Rounders (film)

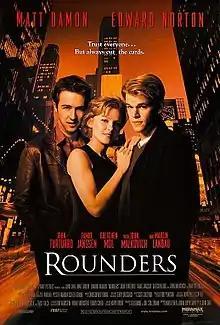
Theatrical release poster

Rounders is a 1998 American drama film about the underground world of high-stakes poker, directed by John Dahl and starring Matt Damon and Edward Norton. The story follows two friends who need to win at high-stakes poker to quickly pay off a large debt. The term "rounder" refers to a person traveling around from city to city seeking high-stakes card games.